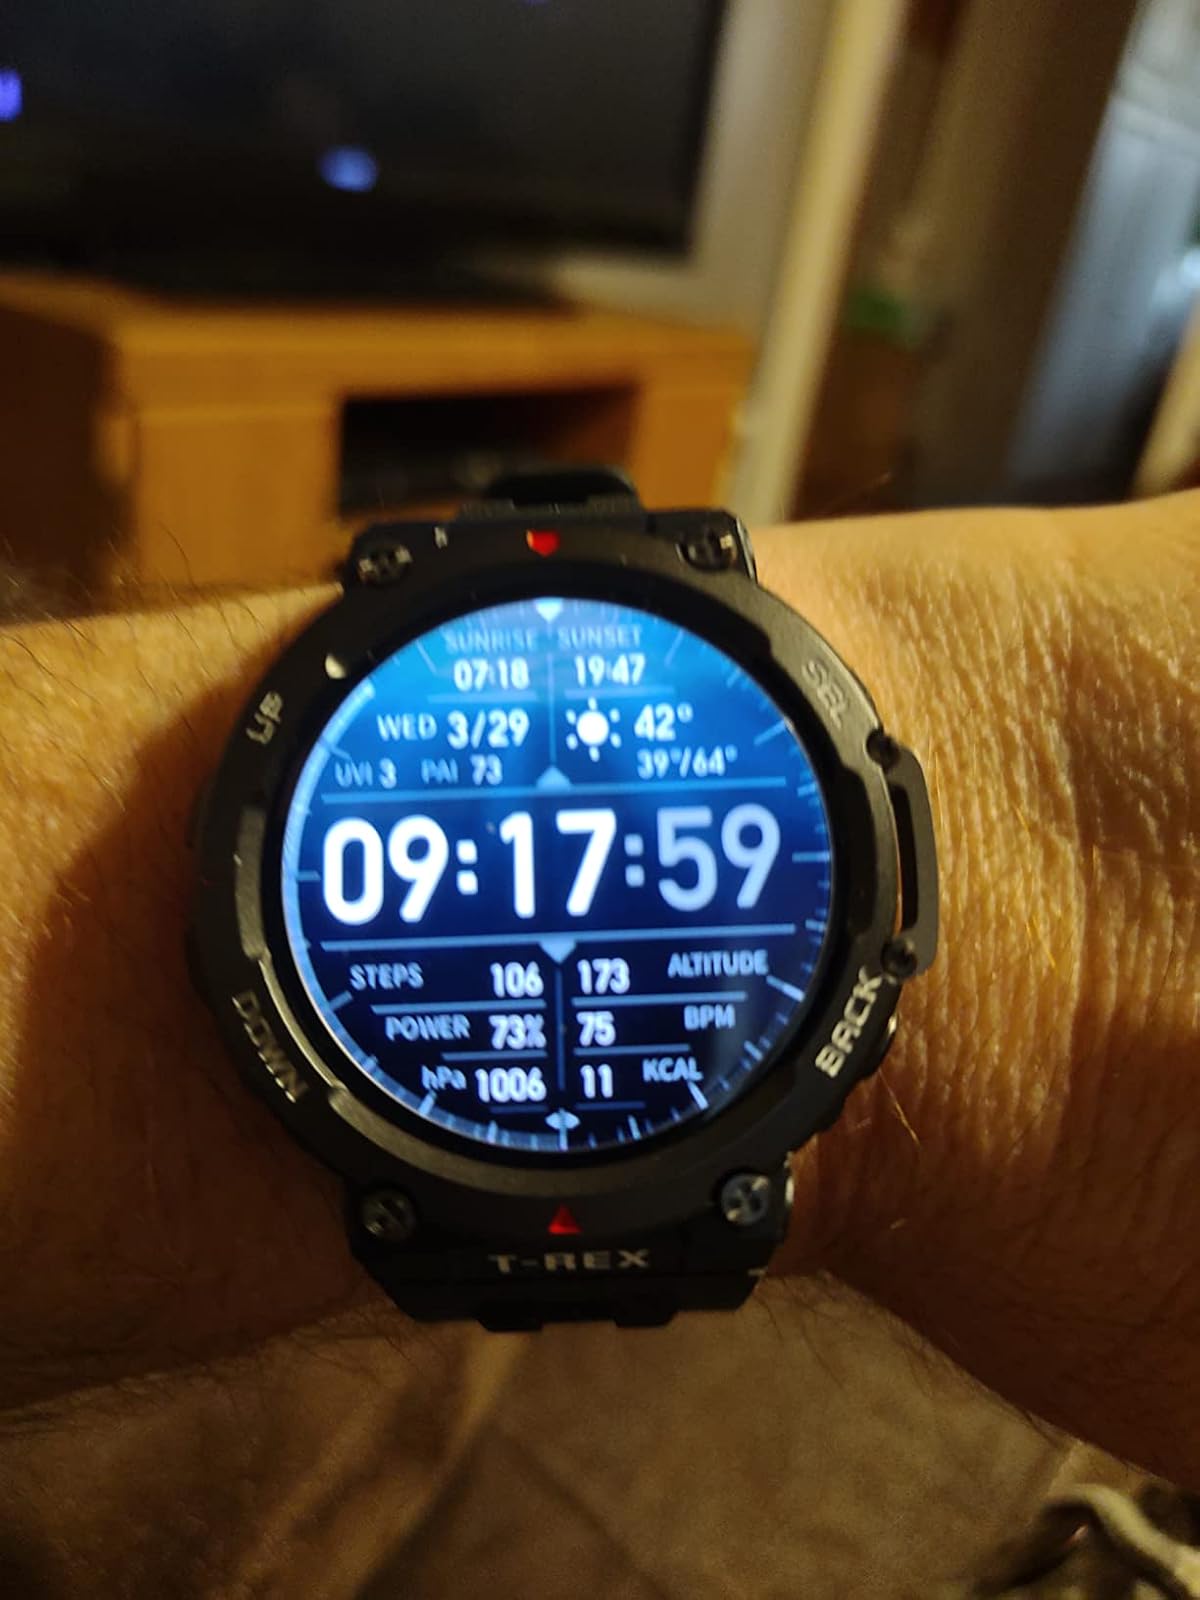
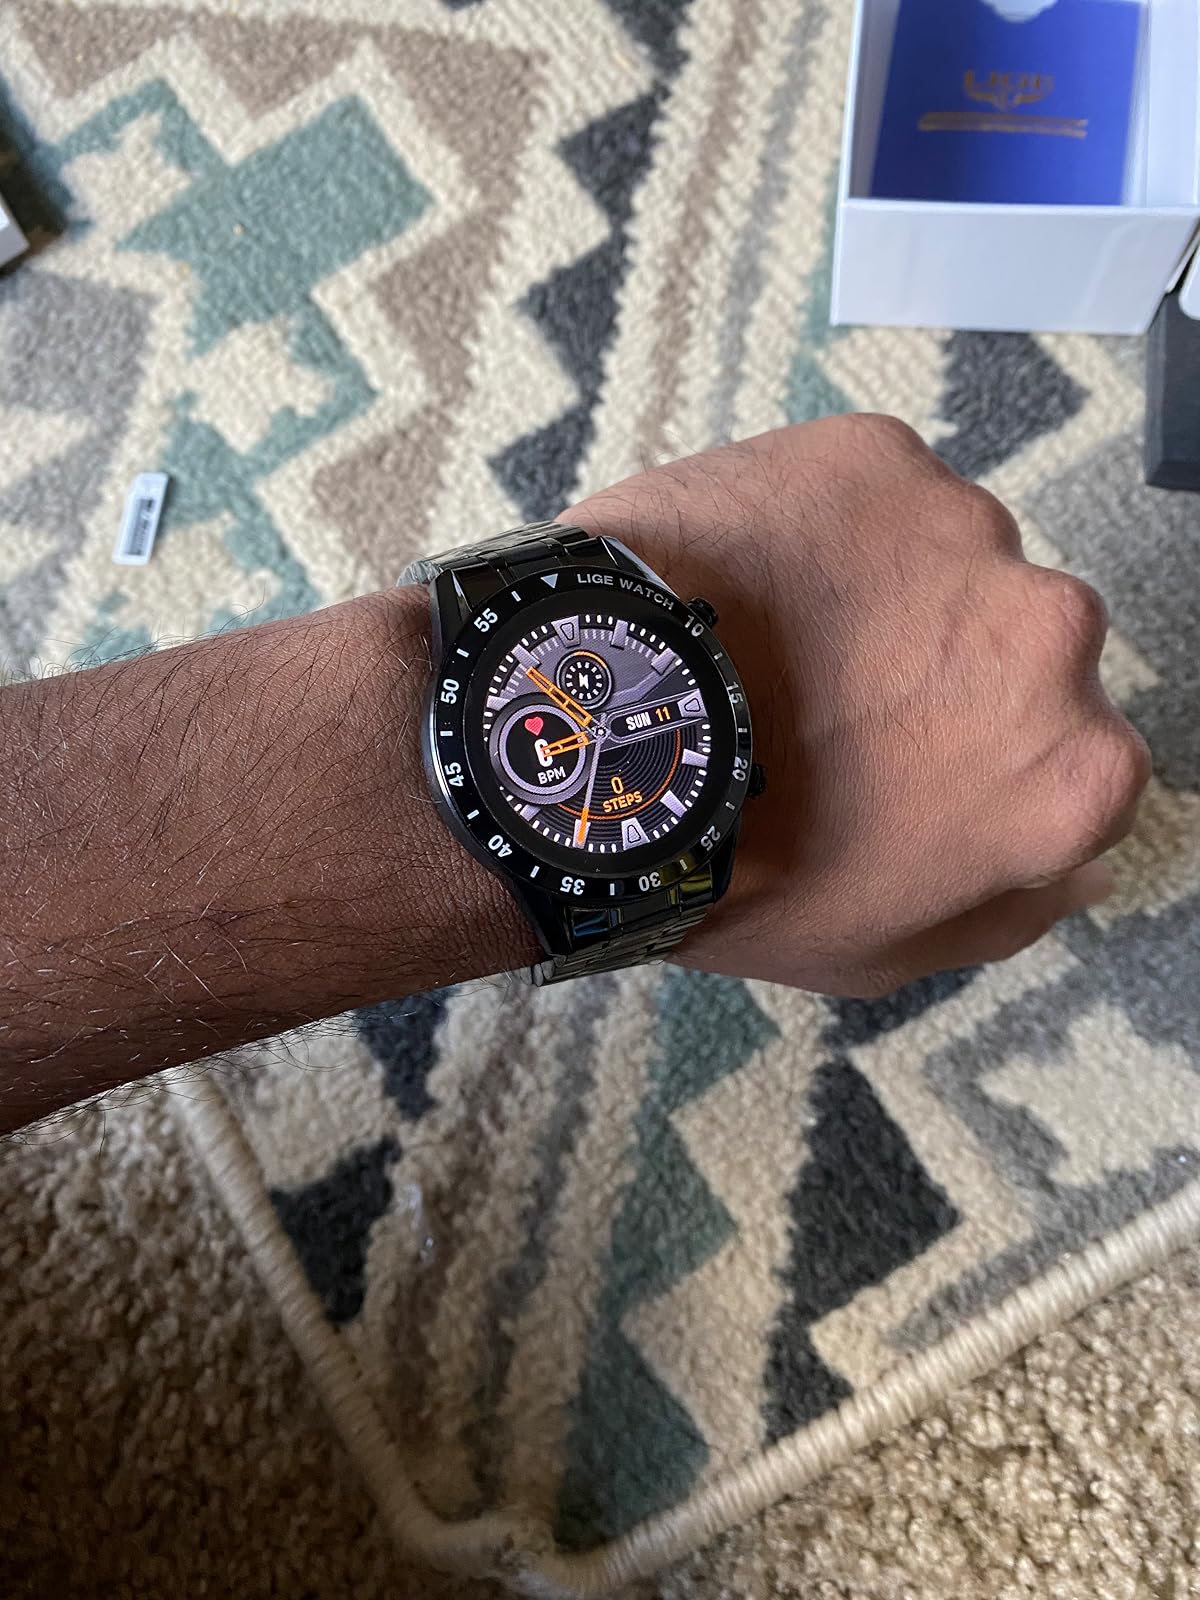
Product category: smartwatch
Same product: no